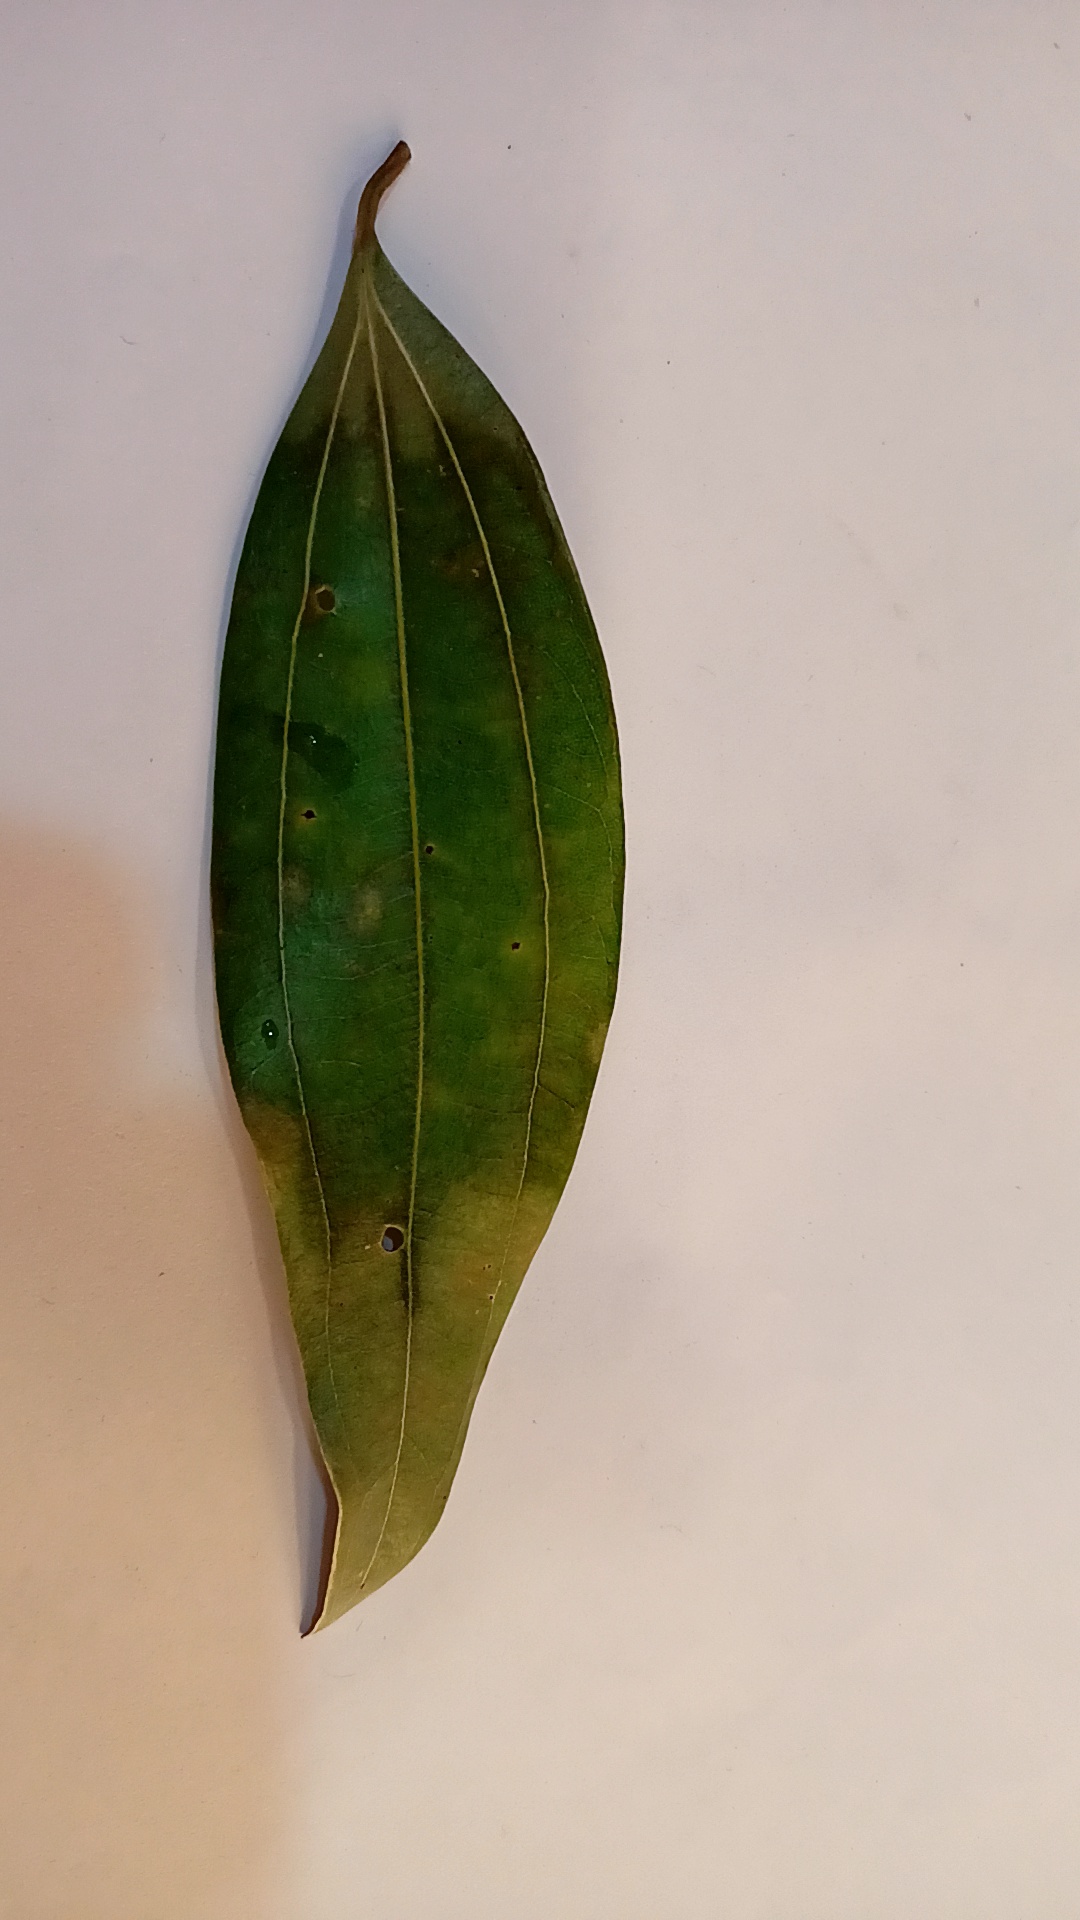
Label: Disease